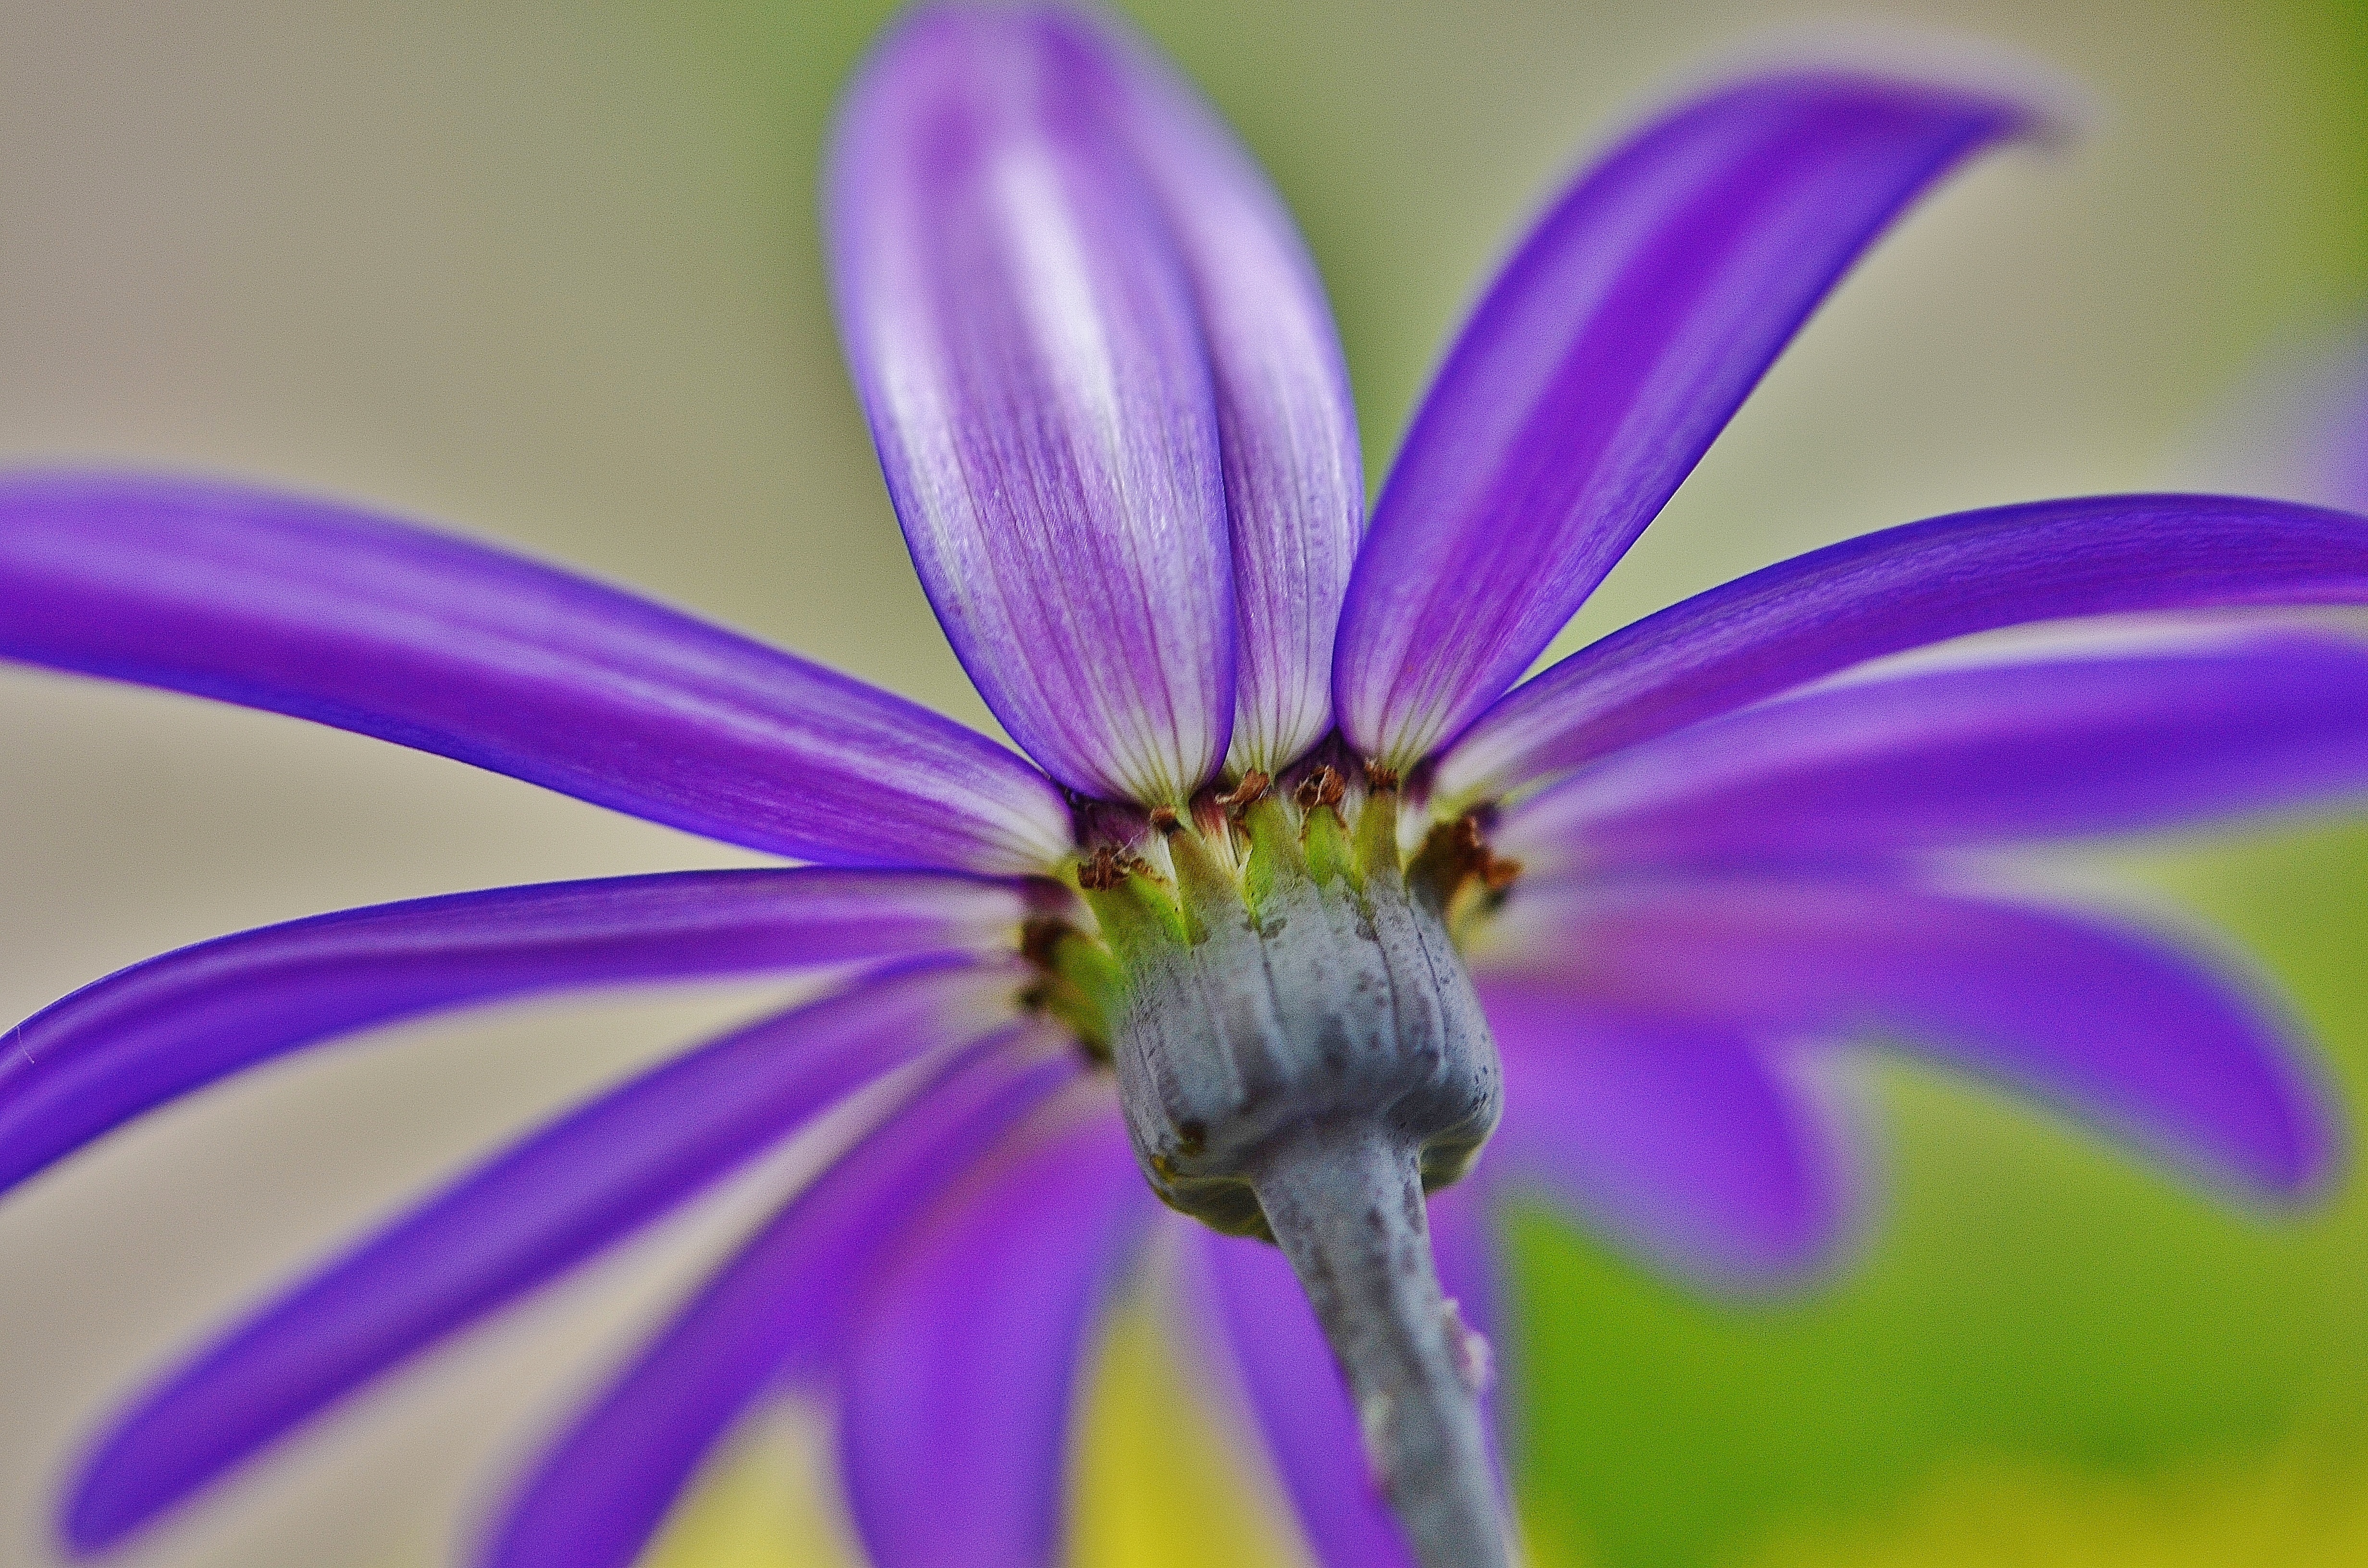
nature, blossom, plant, photography, flower, purple, petal, bloom, floral, macro, natural, blooming, flora, wildflower, close up, macro photography, flowering plant, daisy family, cineraria, annual plant, plant stem, land plant